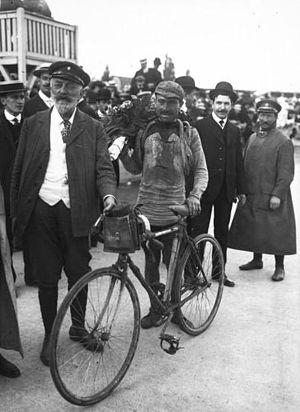
Louis Octave Lapize, dit Octave Lapize, né le 24 octobre 1887 dans le 14ᵉ arrondissement de Paris et mort le 14 juillet 1917 à Toul, est un cycliste français. Professionnel de 1909 à 1914, il est considéré comme l'un des plus grands coureurs de sa génération et possède un riche palmarès. Vainqueur du Tour de France 1910, qui traverse pour la première fois les Pyrénées, il compte également six victoires d'étape dans l'épreuve. Il remporte trois victoires consécutives sur Paris-Roubaix, devenant le premier coureur à réussir cette performance, ainsi que trois titres de champion de France, trois succès sur Paris-Bruxelles et une victoire sur Paris-Tours.
Le Tour de France 1910, 8ᵉ édition du Tour de France, s'est déroulé du 3 juillet au 31 juillet 1910 sur 15 étapes pour 4 737 km.